Wyndham Robertson

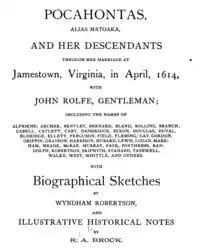
Title page, "Pocahontas, alias Matoaka, and Her Descendants through Her Marriage at Jamestown, Virginia, in April, 1614, with John Rolfe, Gentleman", written by Robertson and published at Richmond, 1887

After the American Civil War, some Northern writers began questioning the validity of the rescue story of Captain John Smith and Pocahontas, attacking the accounts of the historical role played by both as well as that of her husband John Rolfe. Harvard historian Henry Adams, who had served as his secretary to his father, Charles Francis Adams, Lincoln's Ambassador to Britain during the American Civil War, helped the debunkers. Robertson noted his descent from John Adams, a rival of John Randolph of Roanoke, who was descended from Pocahontas. Among several Virginians replying, Robertson published "Pocahontas alias Matoaka and Her Descendants through Her Marriage with John Rolfe". His thesis was that because her descendants were notable, so was she. Tracing her descendants, who included the First Families of Virginia including the Bollings, Branches, Lewises, Randolphs, and Pages, as well as his own family, Robertson wrote, "History, poetry, and art have vied with one another in investing her name from that day to the present with a halo of surpassing brightness."